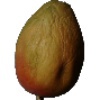
Label: Papaya 1